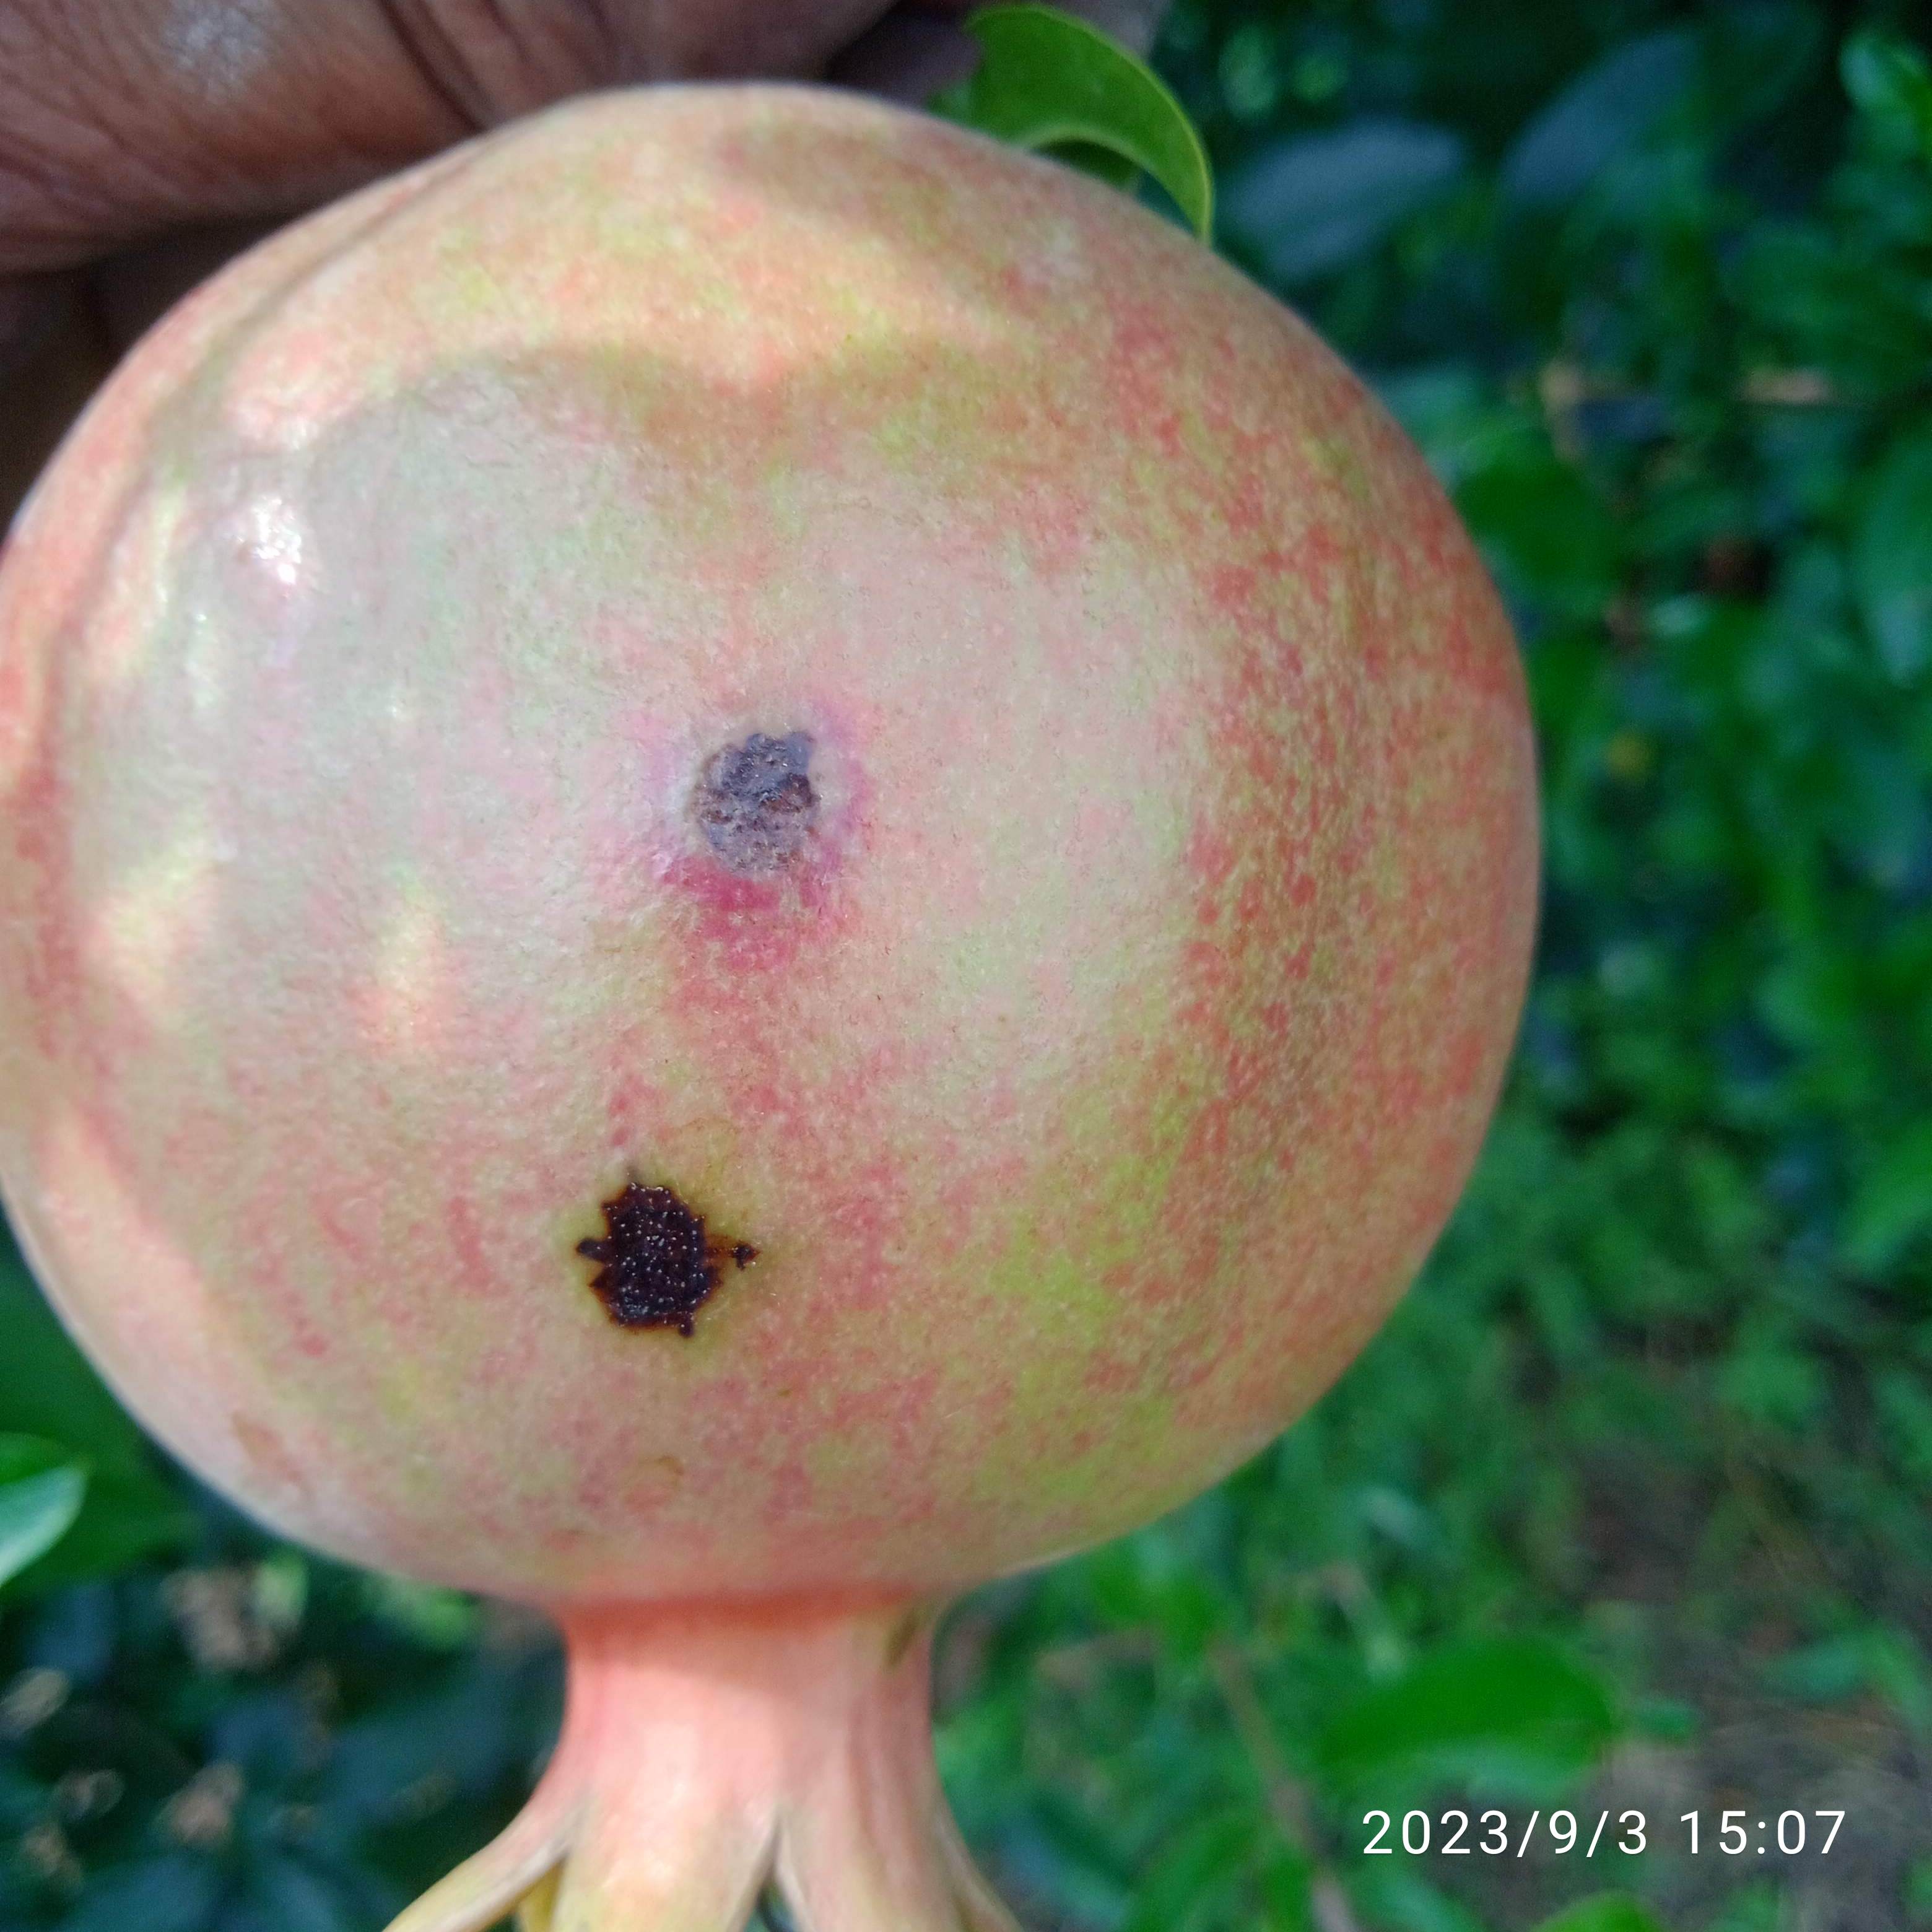
Label: Anthracnose